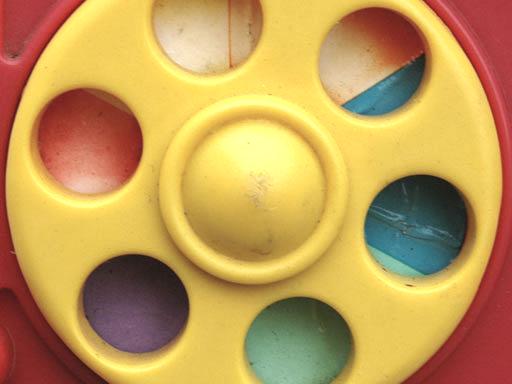
Material: plastic